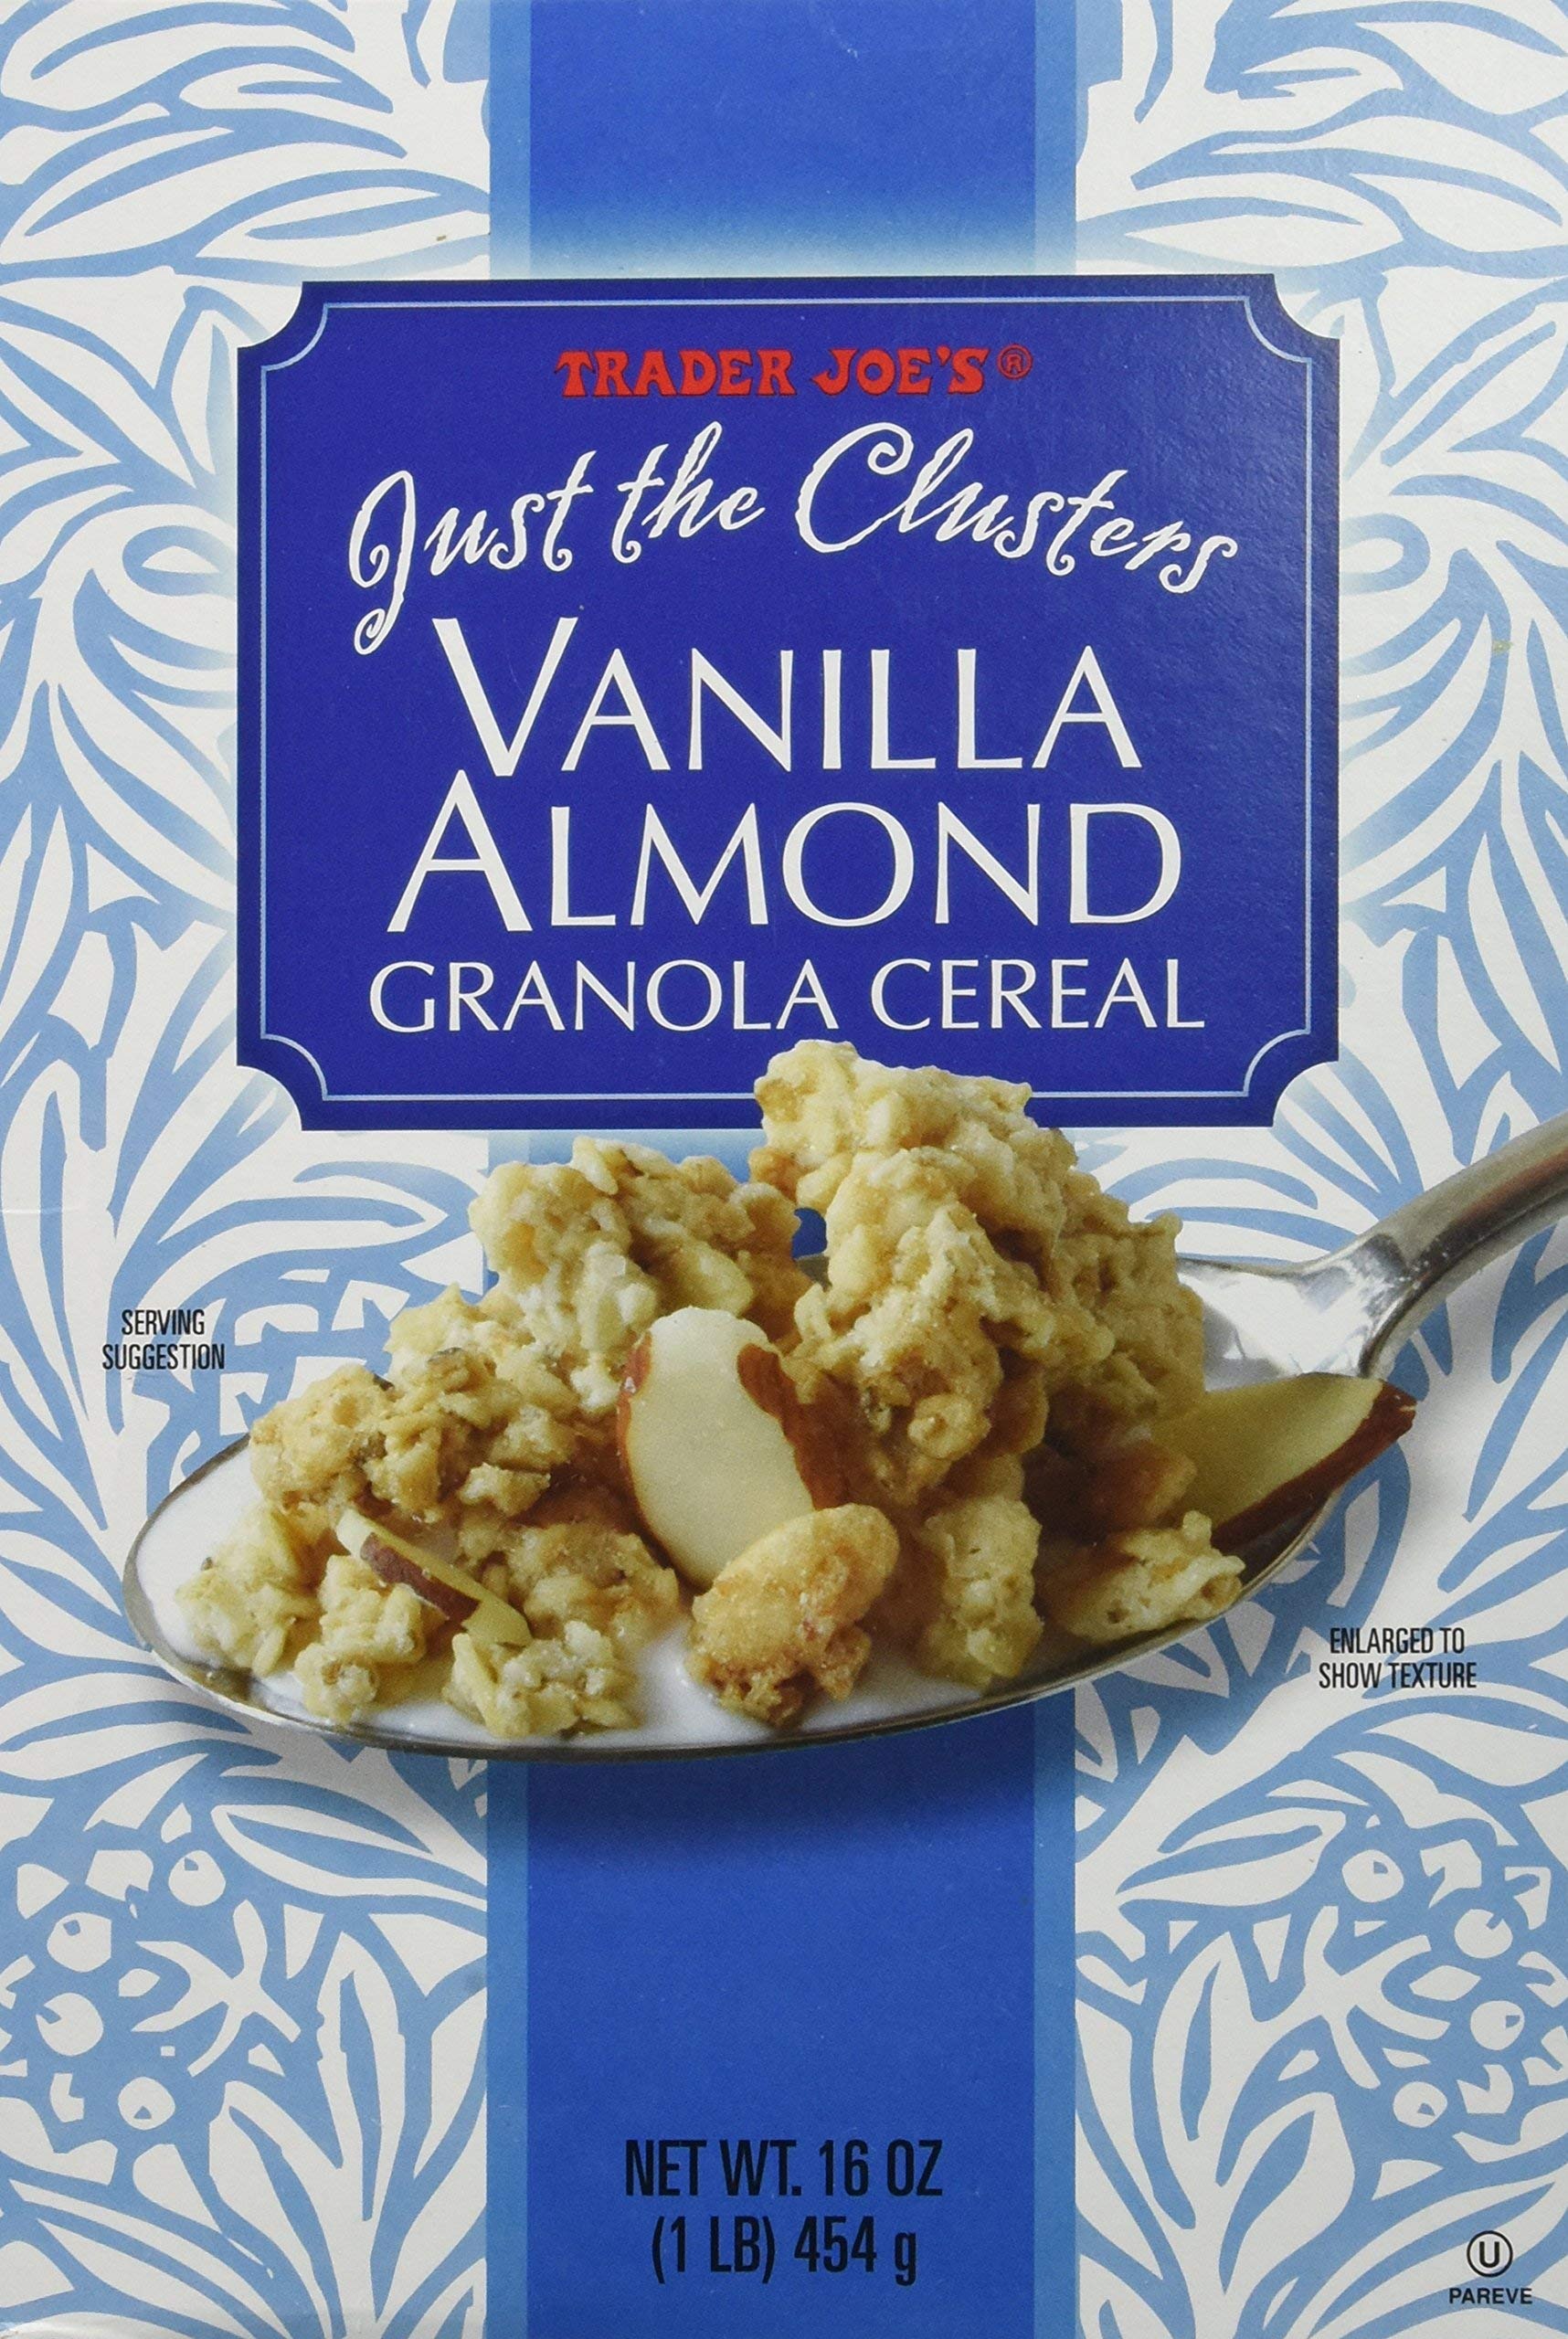
Item Name: Trader Joe's Just the Clusters Vanilla Almond Granola Cereal… - PACK OF 4
Value: 4.0
Unit: Count

Price: 32.85